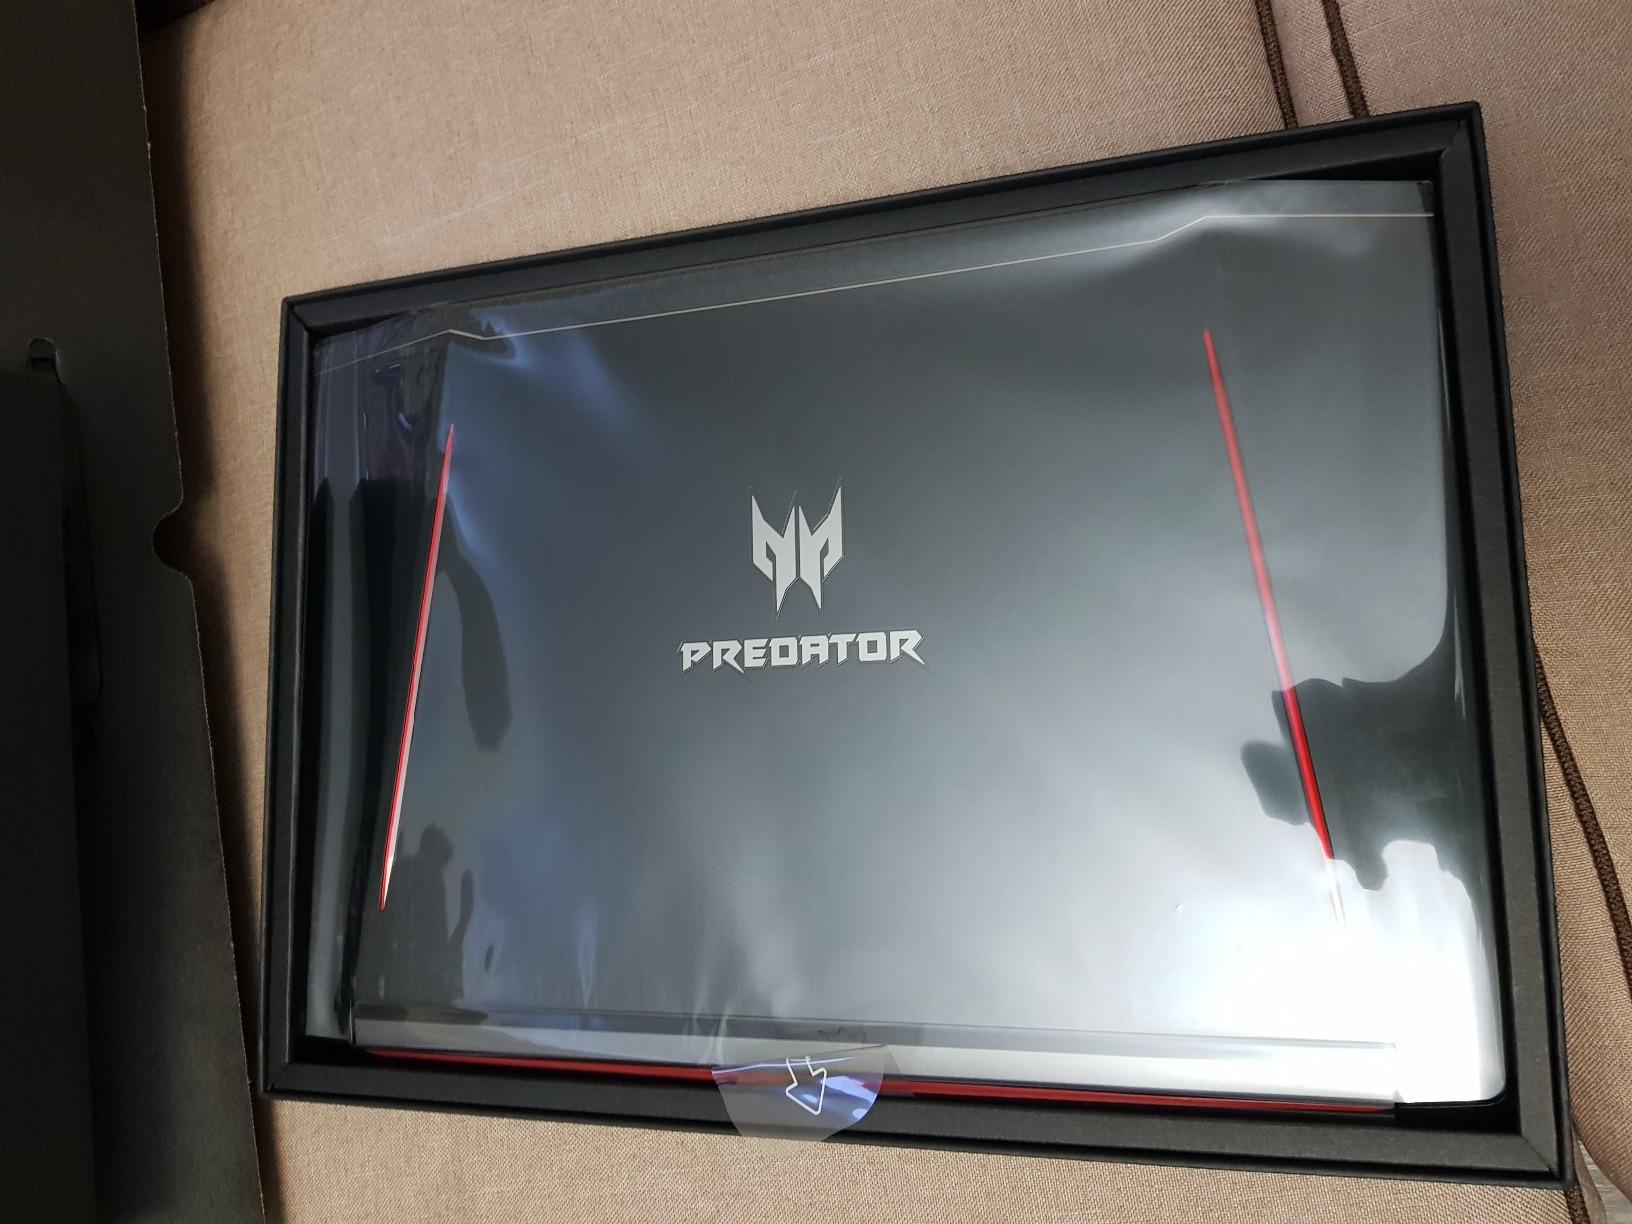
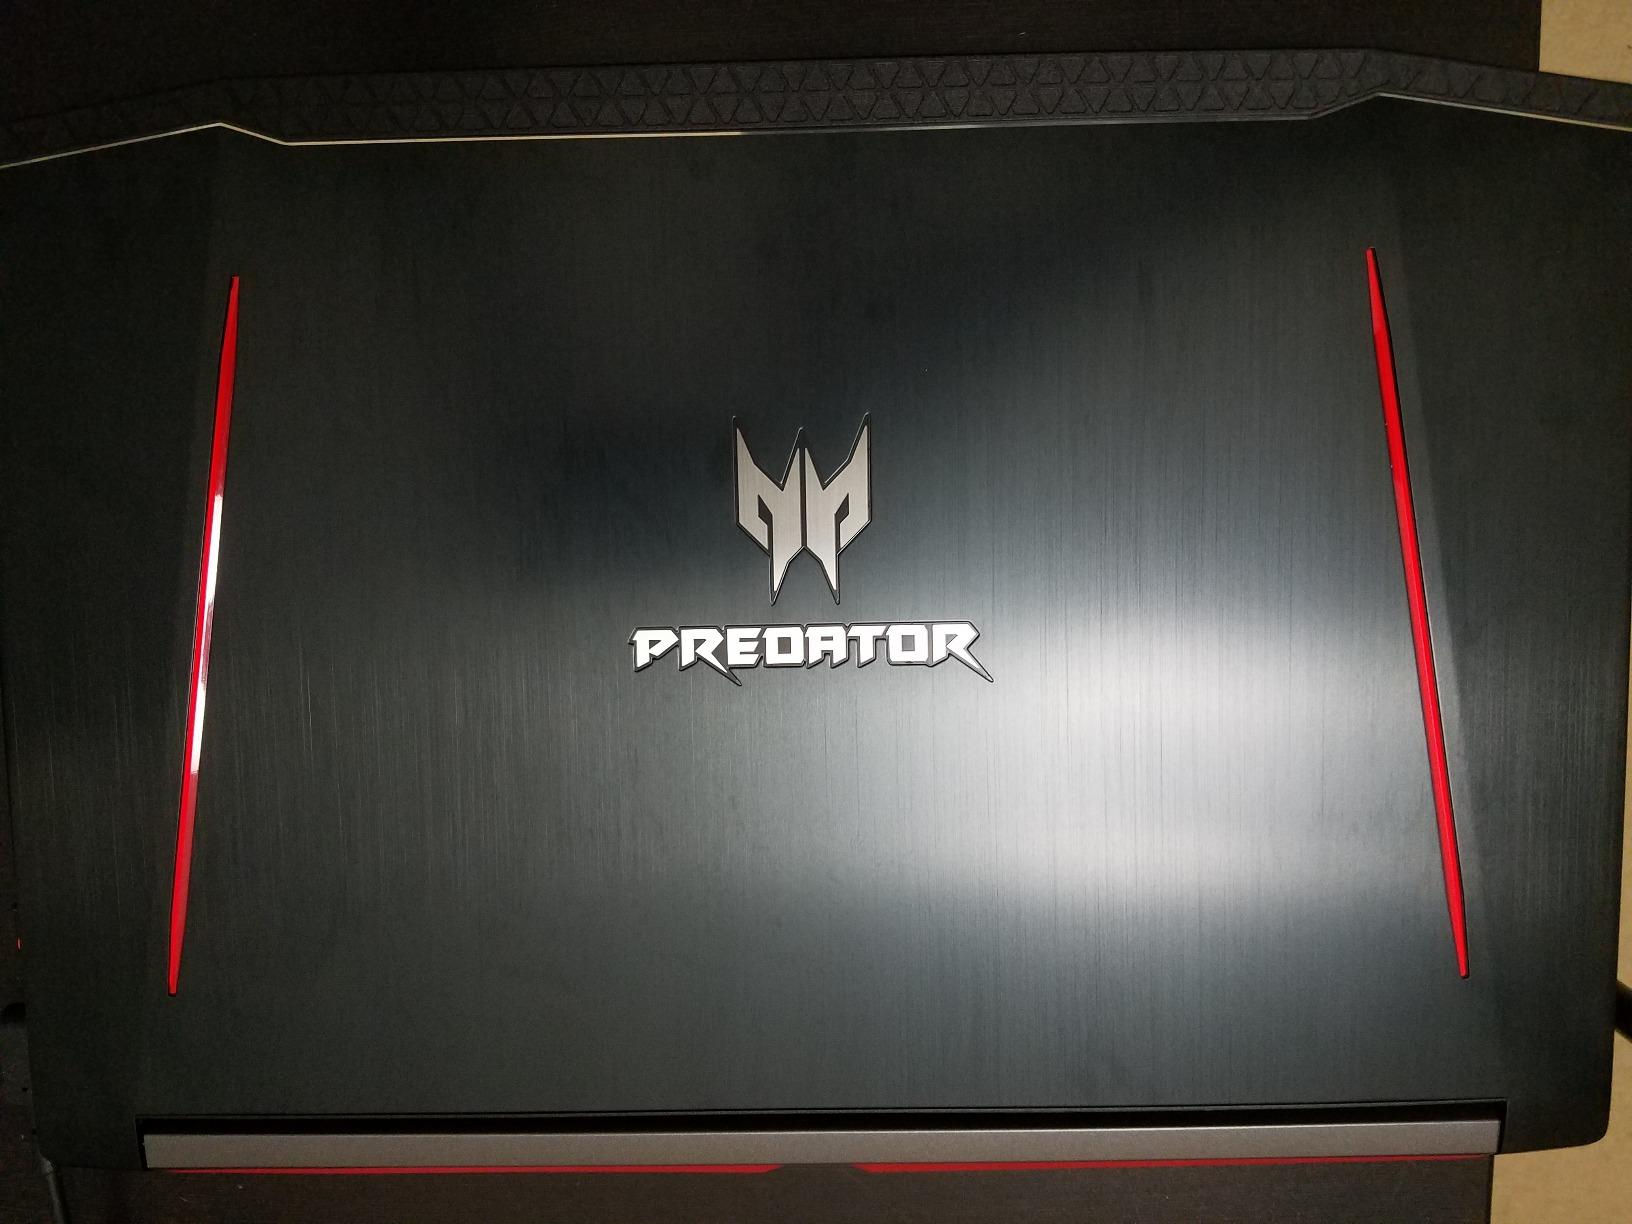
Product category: laptop
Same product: yes